Pais Movement

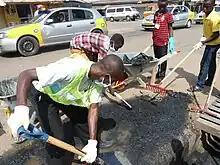
Pais Ghana cleaning a marketplace in Accra. March 2015.

In 2008 the Pais Project extended into Africa. Apprentices mainly work in schools in the capital city of Ghana although teams have also partnered with local churches, hospitals, and orphanages in the neighboring rural areas. Pais Ghana headquarters are in Accra.